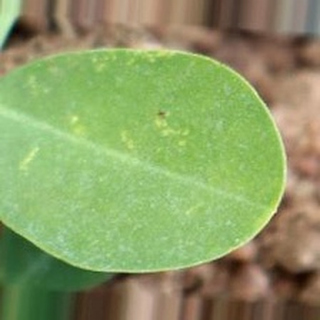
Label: healthy_groundnut